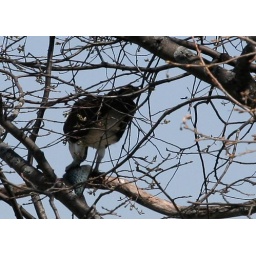
I couldn't get a clear shot of this bird between the trees. He has a big fish in his claws!